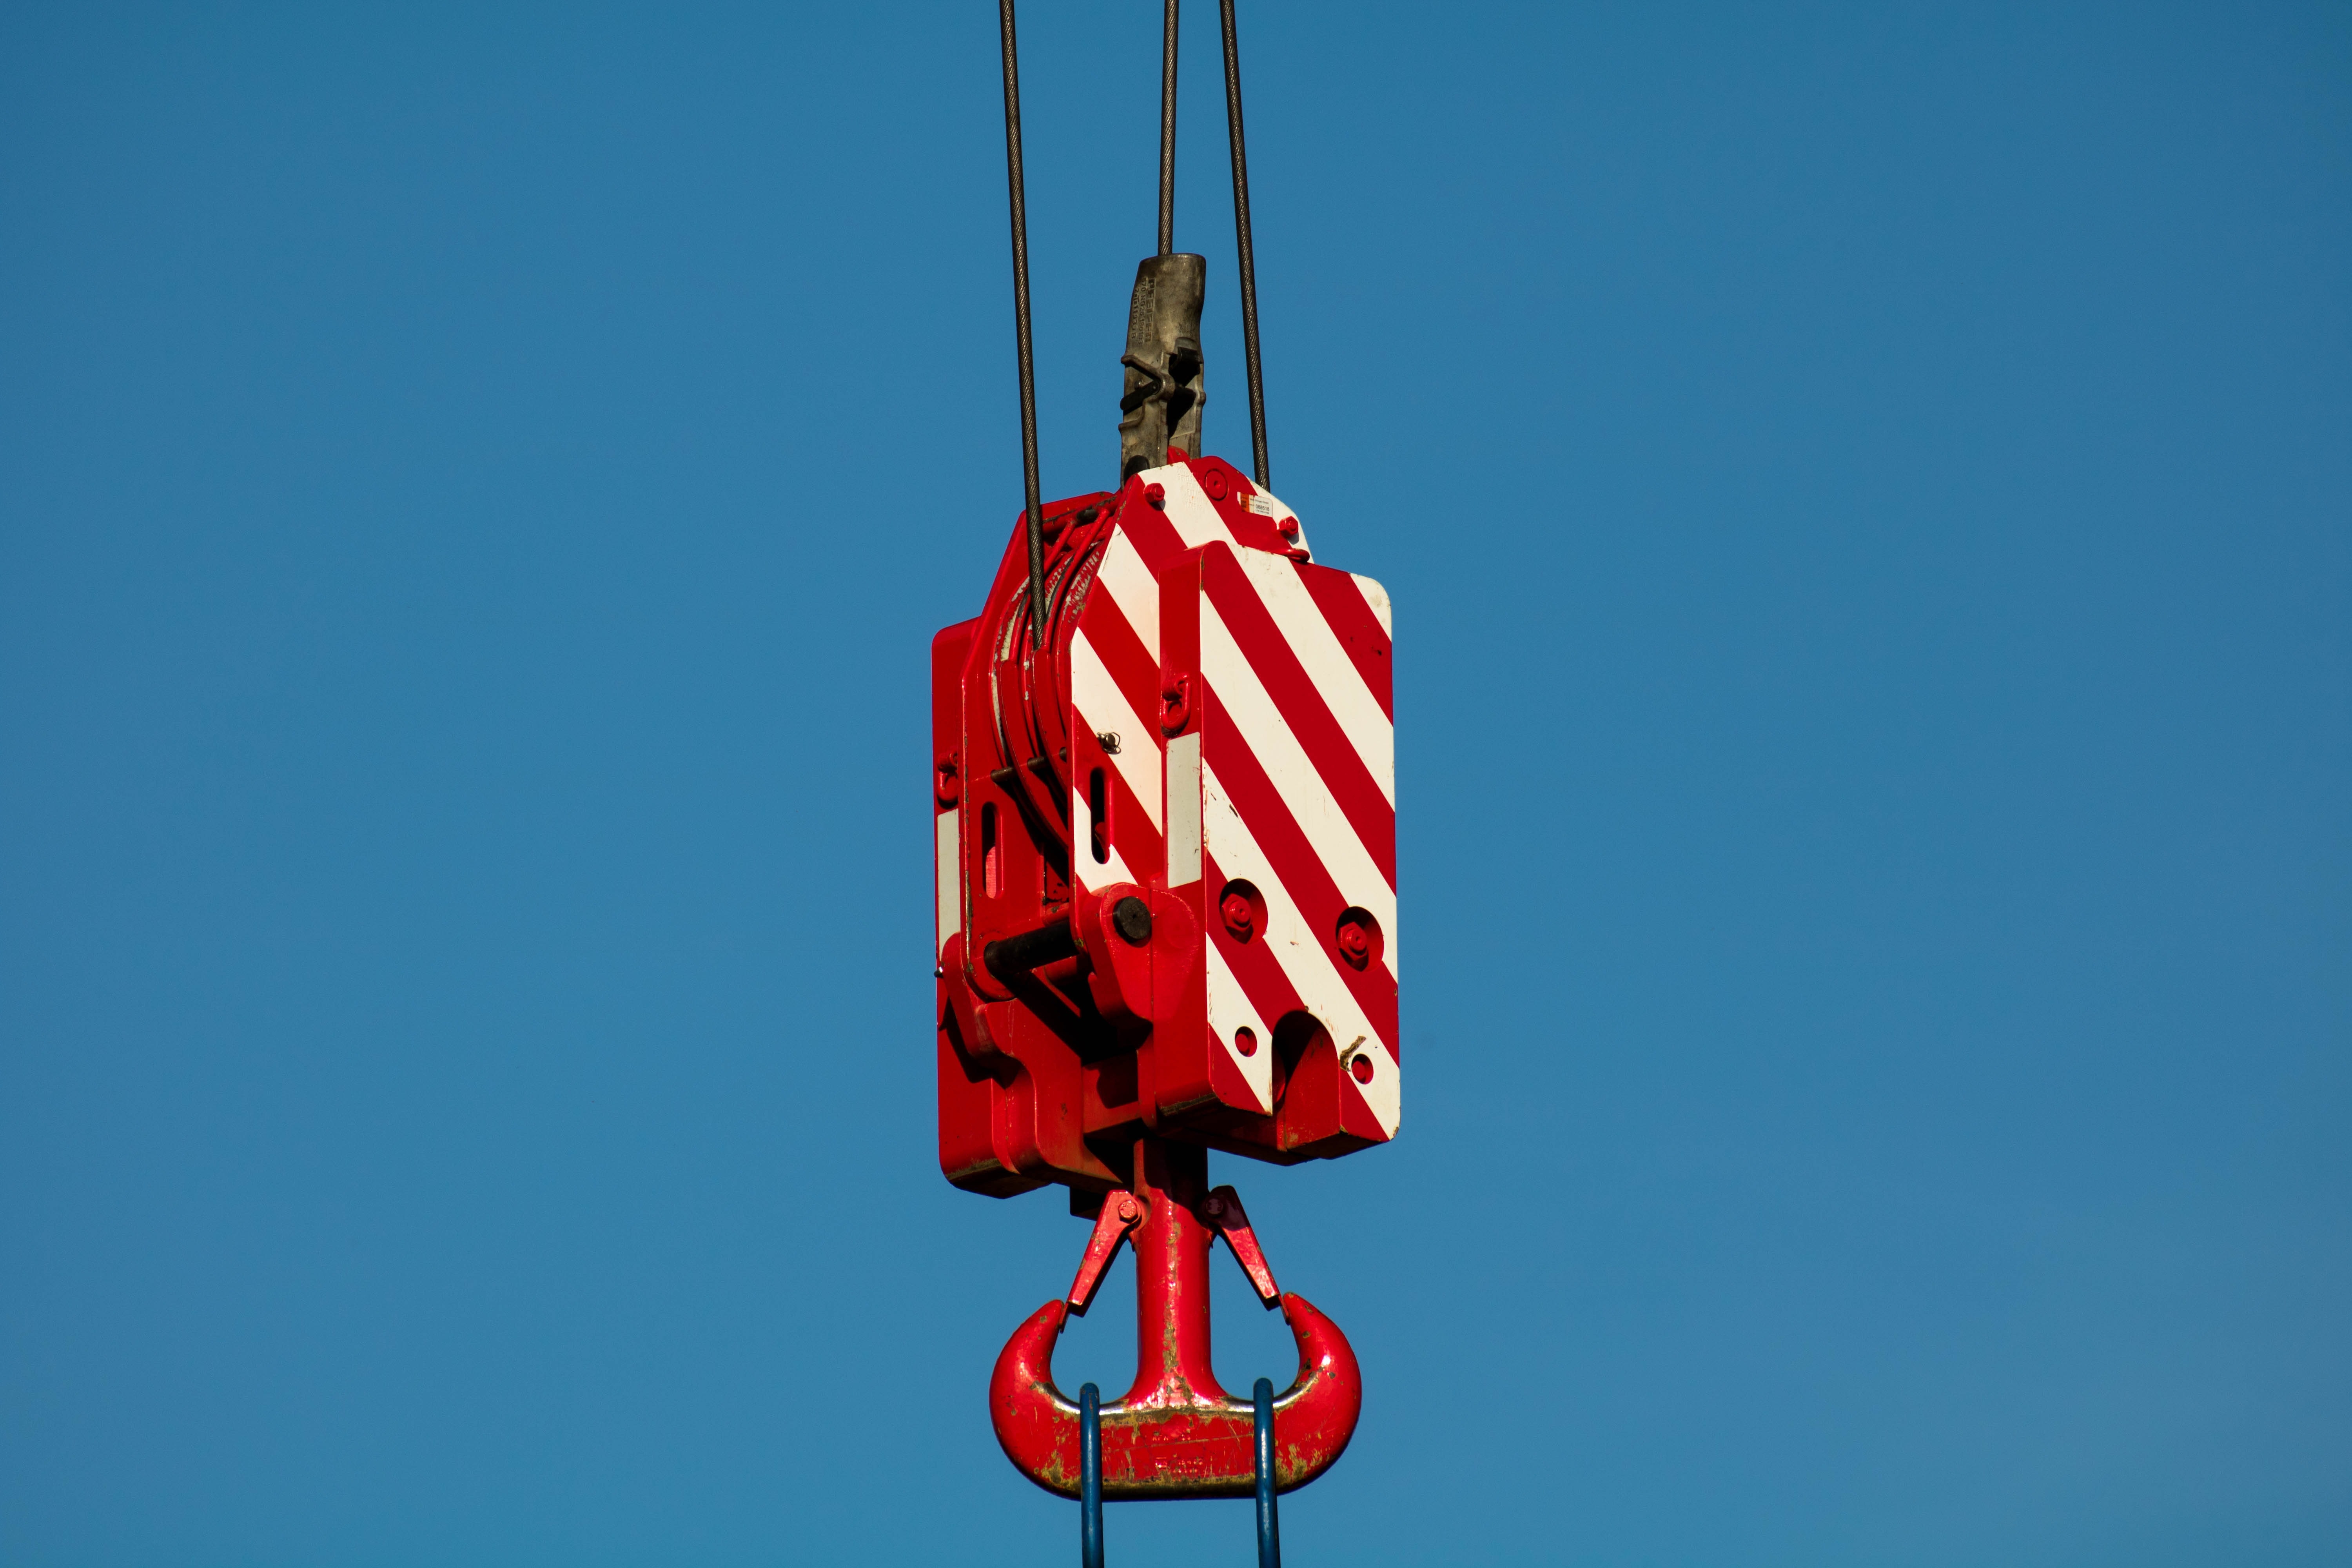
flag, pole, sky, flag of the united states, rope, wind